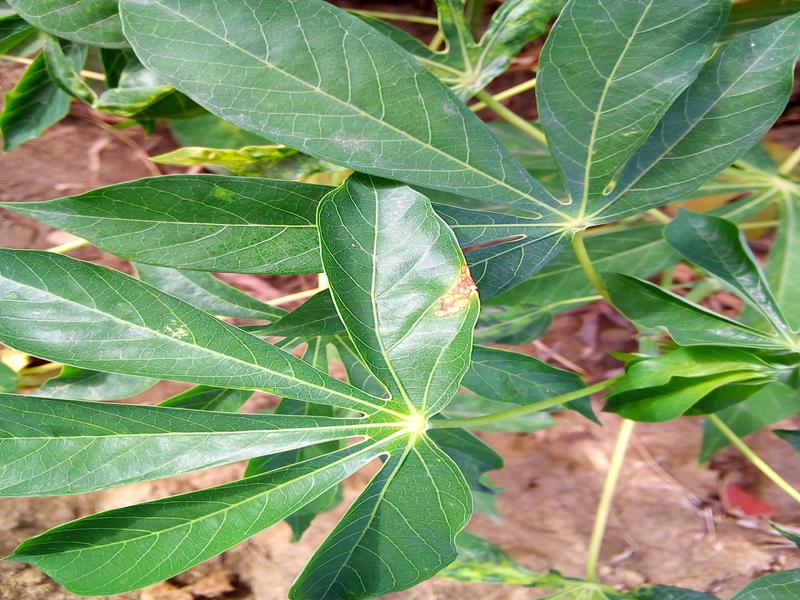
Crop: cassava
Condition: bacterial_blight